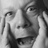
Emotion: surprise